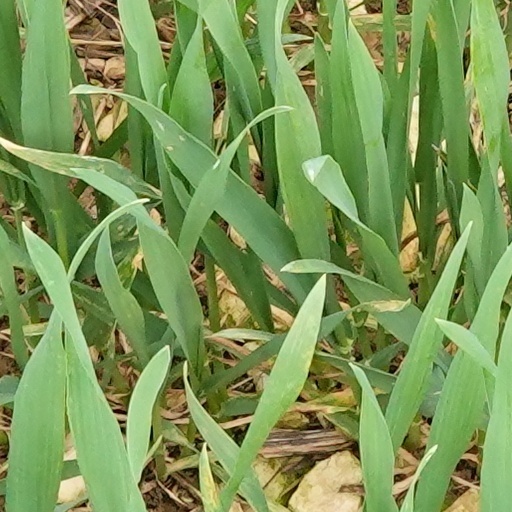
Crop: wheat